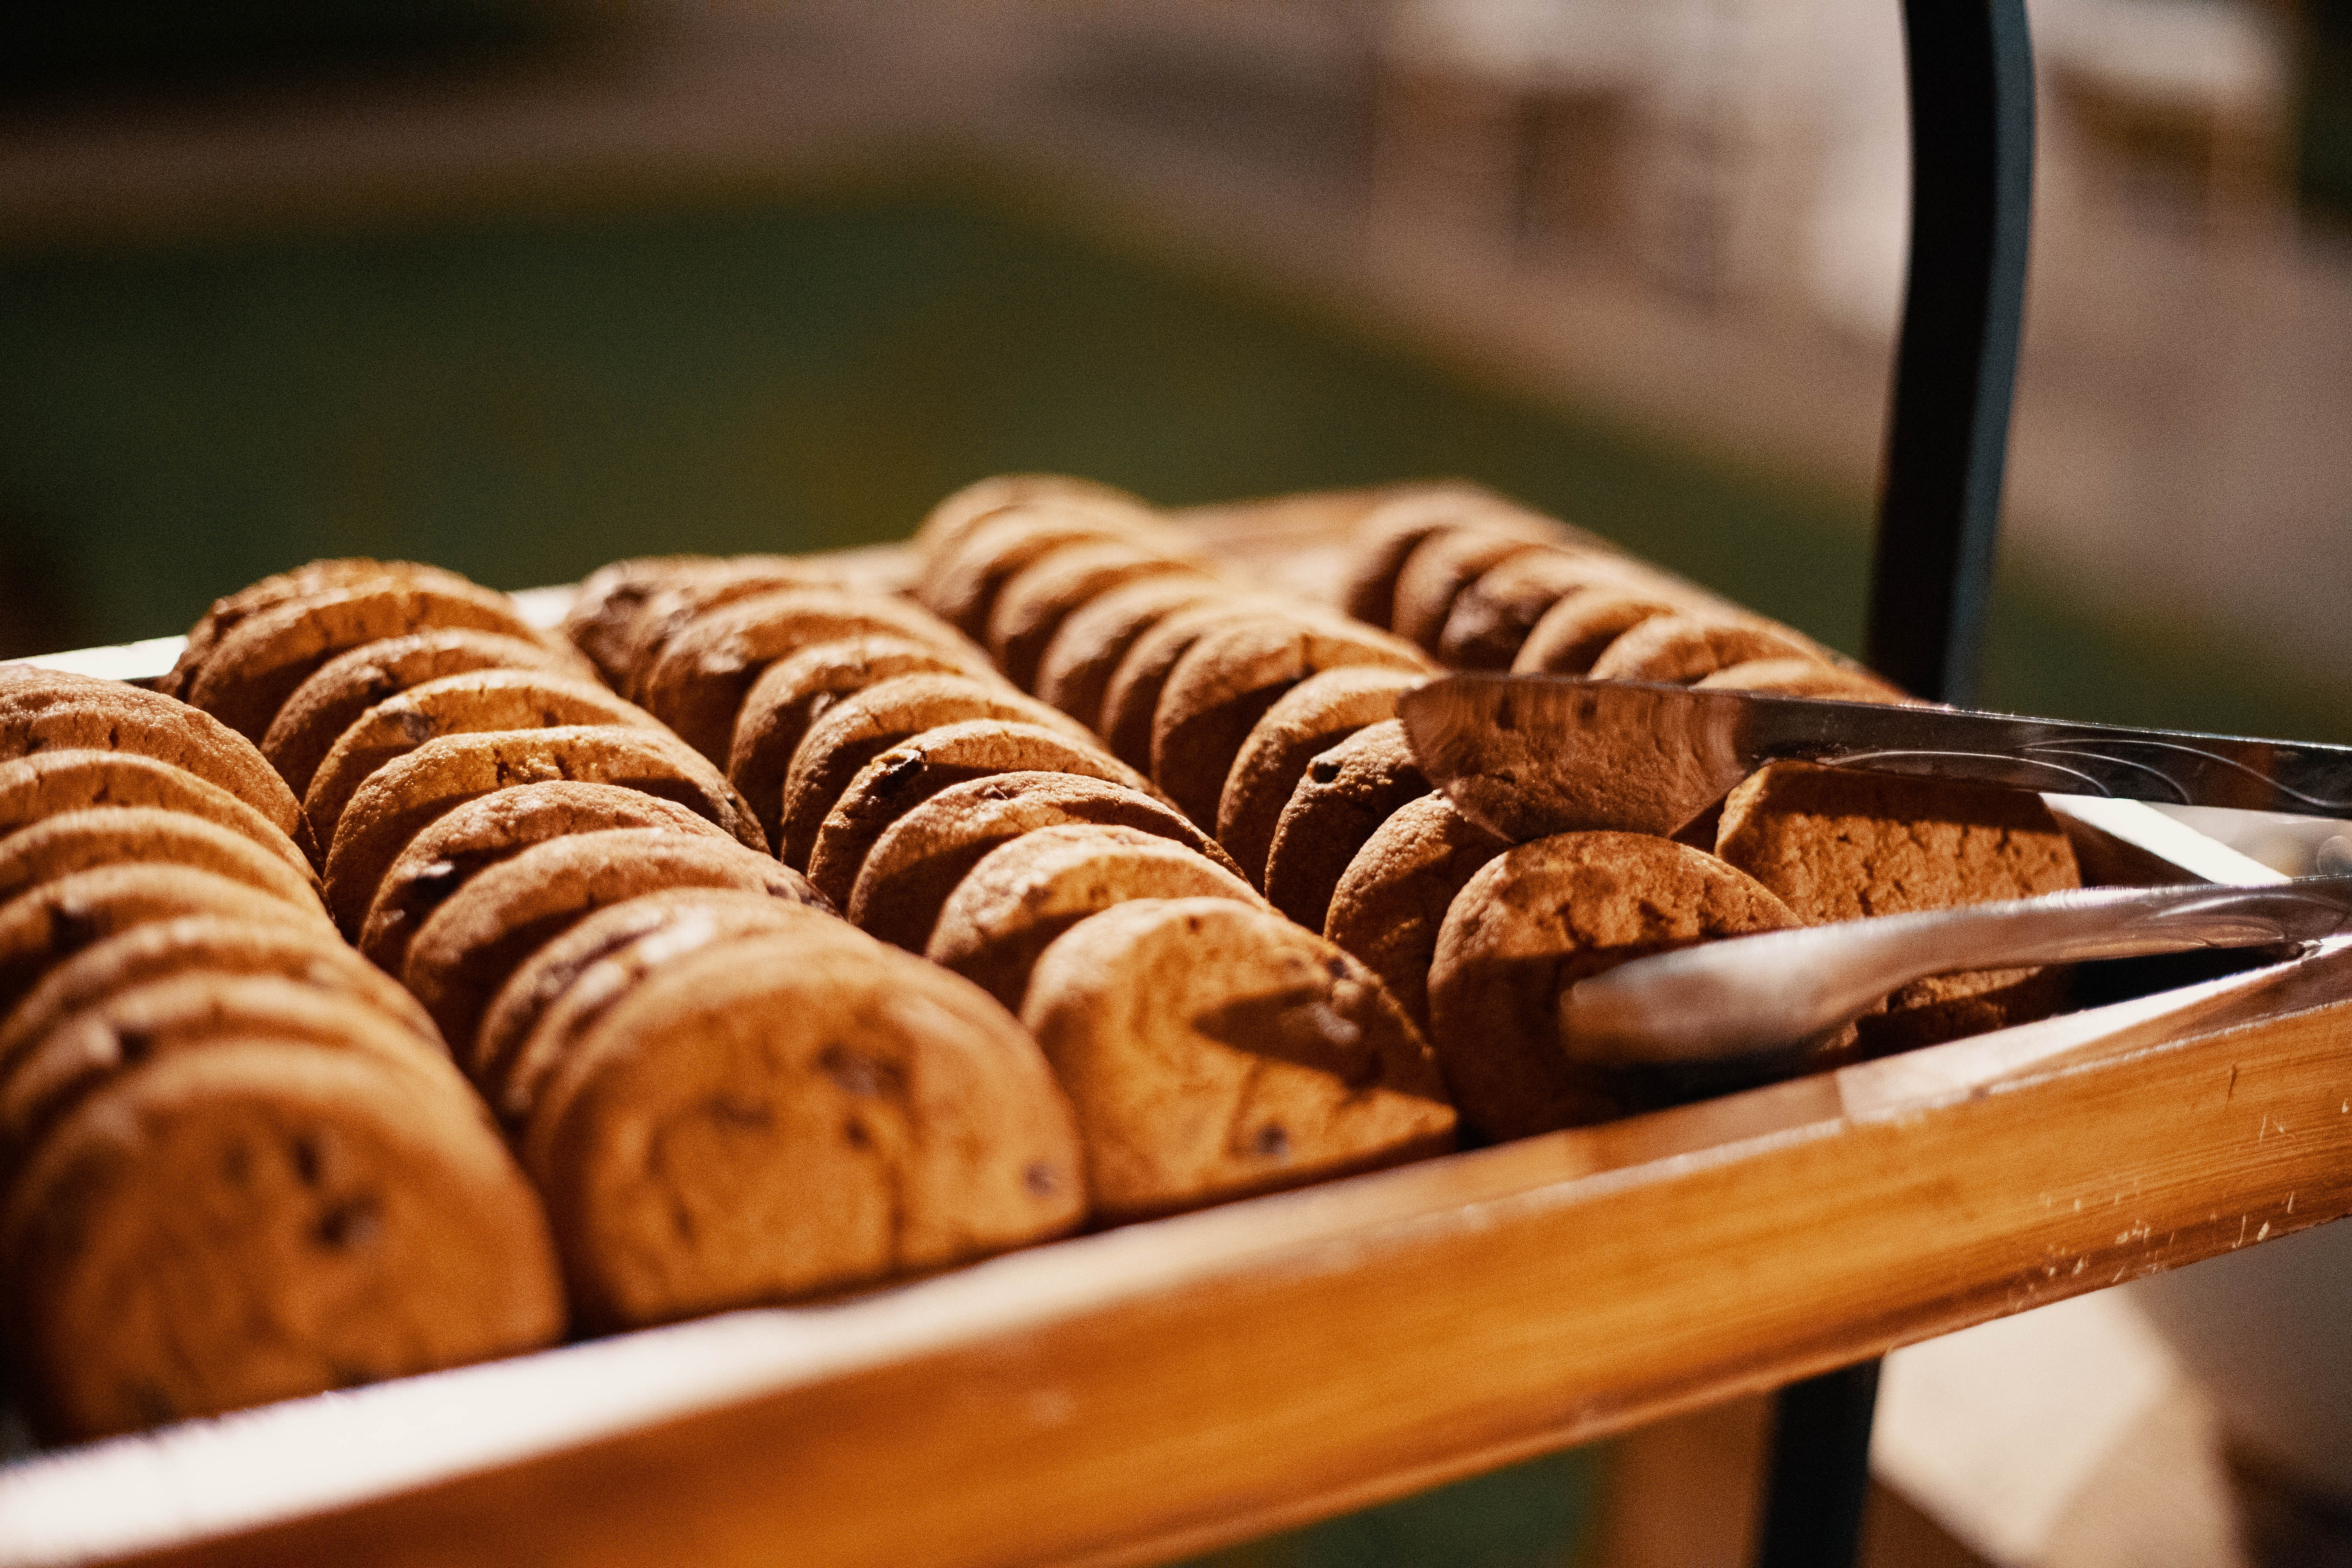
food, baked goods, baking, finger food, bakery, snack, cookies and crackers, cookie, pastry